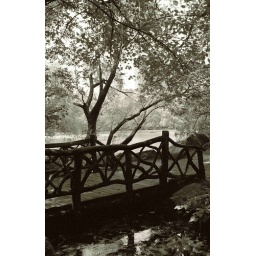
Experimenting with black and white photos in Central Park in New York. This was taken near the lake. July 2004.